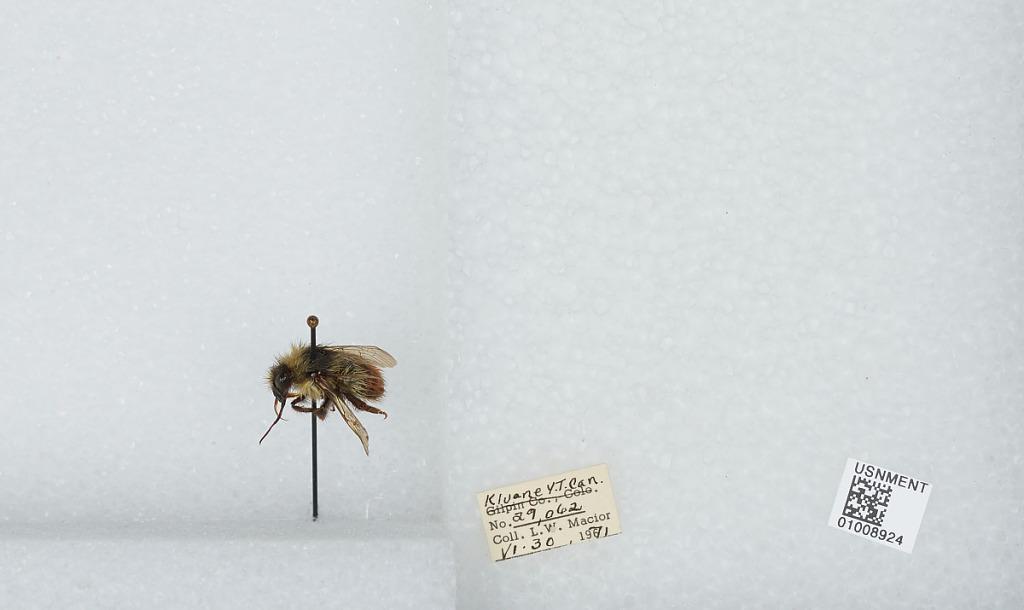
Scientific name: Bombus (Pyrobombus) flavifrons Cresson
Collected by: L. Macior
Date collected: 1971-6-30
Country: Canada
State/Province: Yukon Territory
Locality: Kluane
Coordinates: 60.75, -139.5